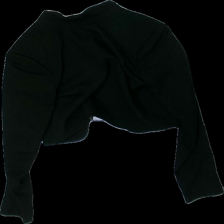
View: back
Type: Blazer
Category: Ladies
Brand: Not in the list
Brand text on label: Kellermann
Colors: Black
Material: 100% wool
Cut: Regular
Size: 36
Season: All
Price range: 50-100
Recommended usage: Reuse